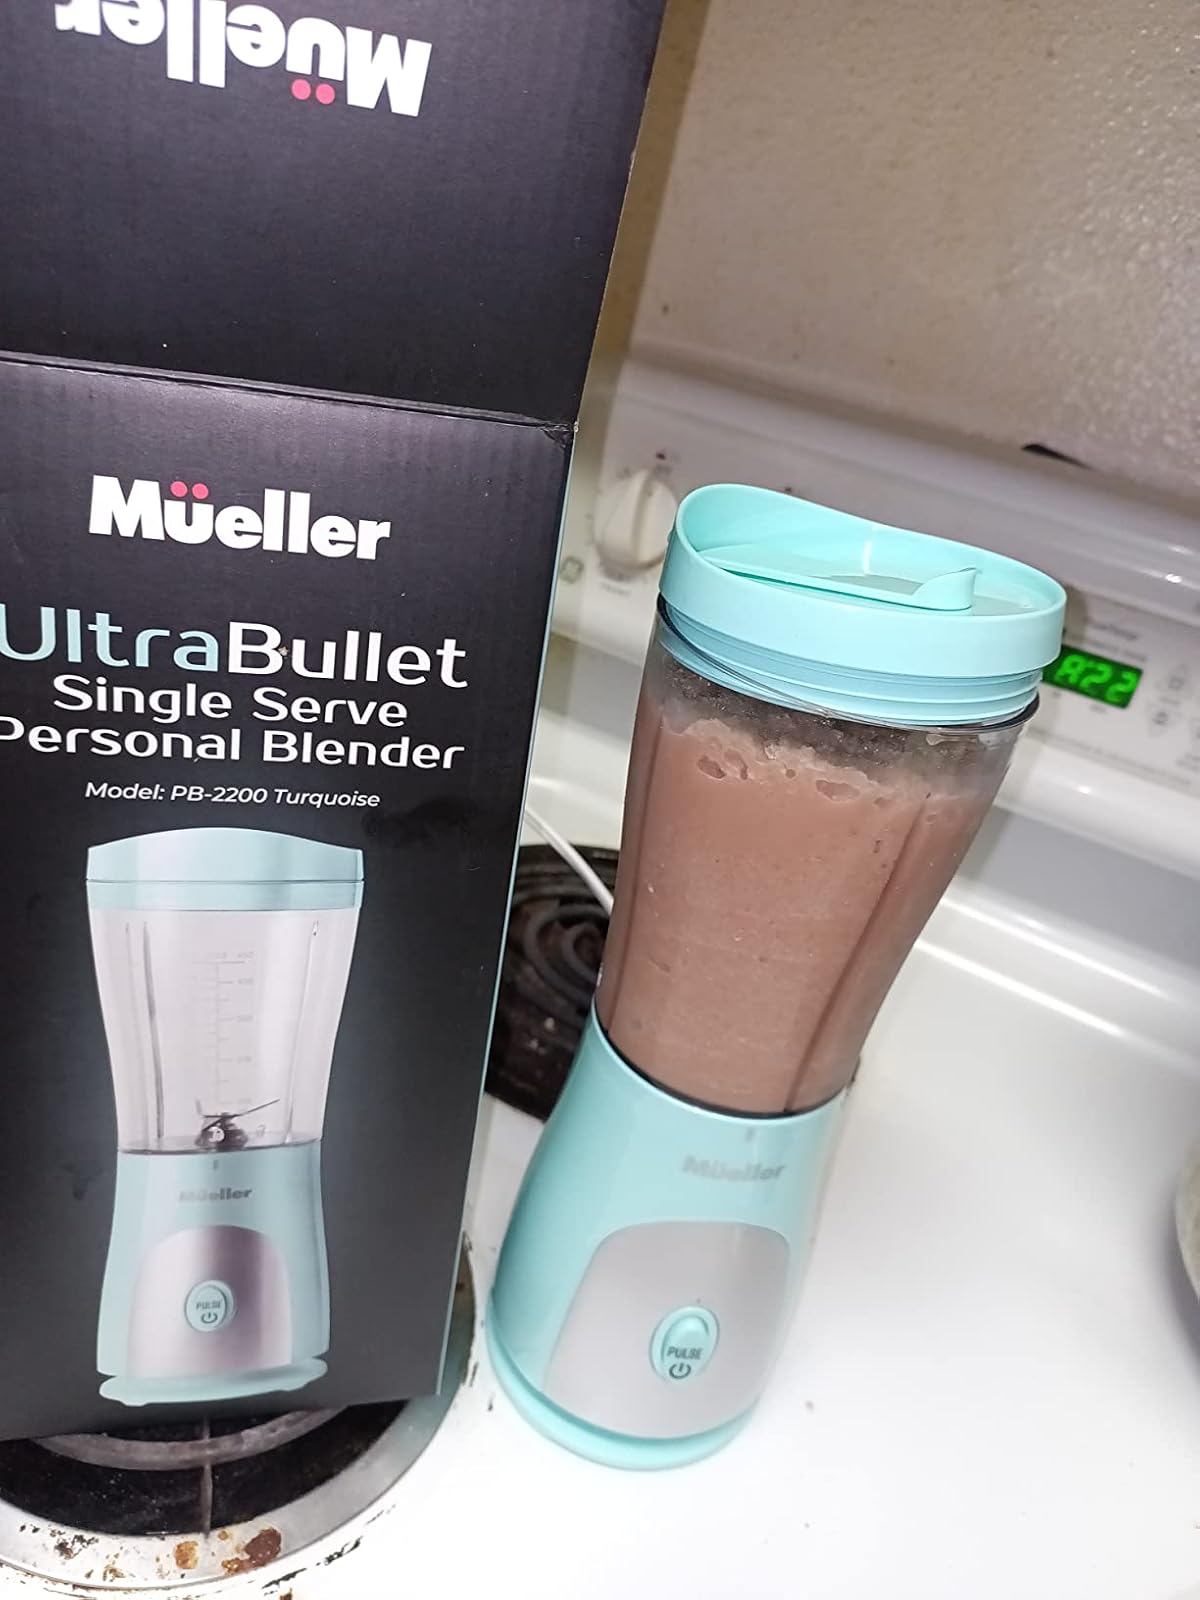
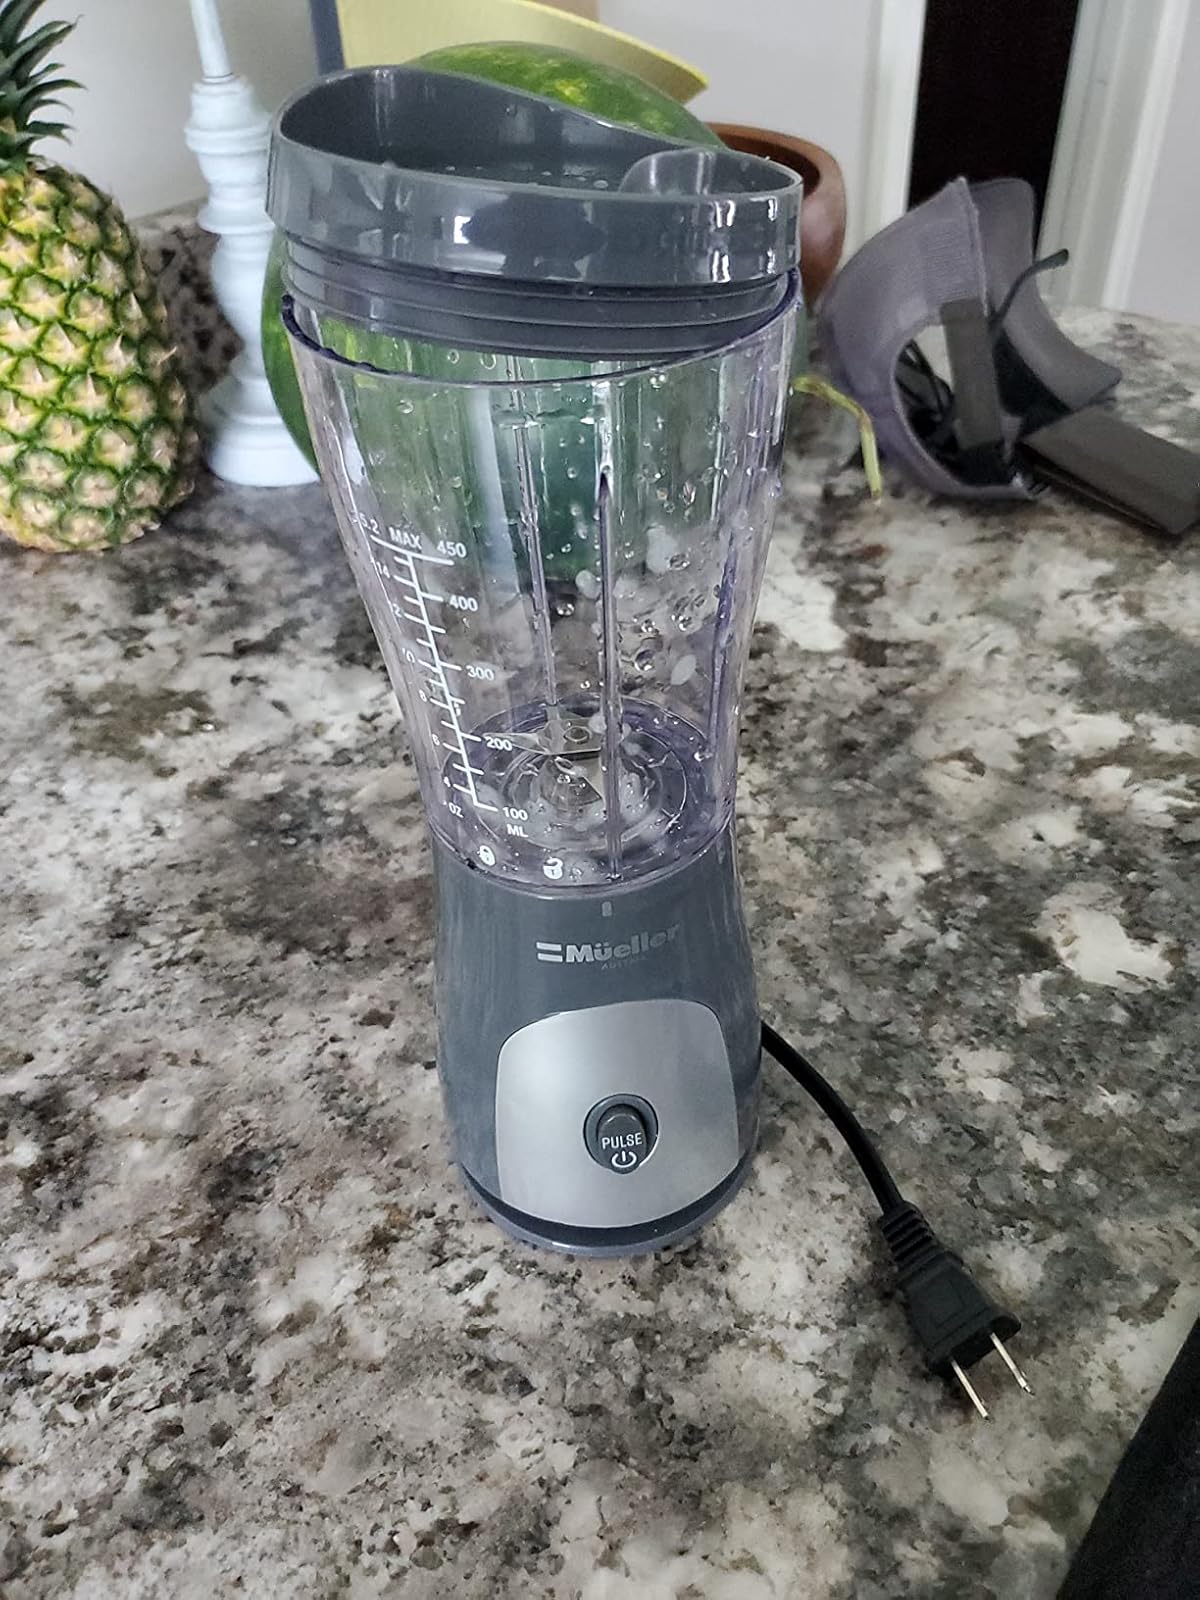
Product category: items_blender
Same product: no